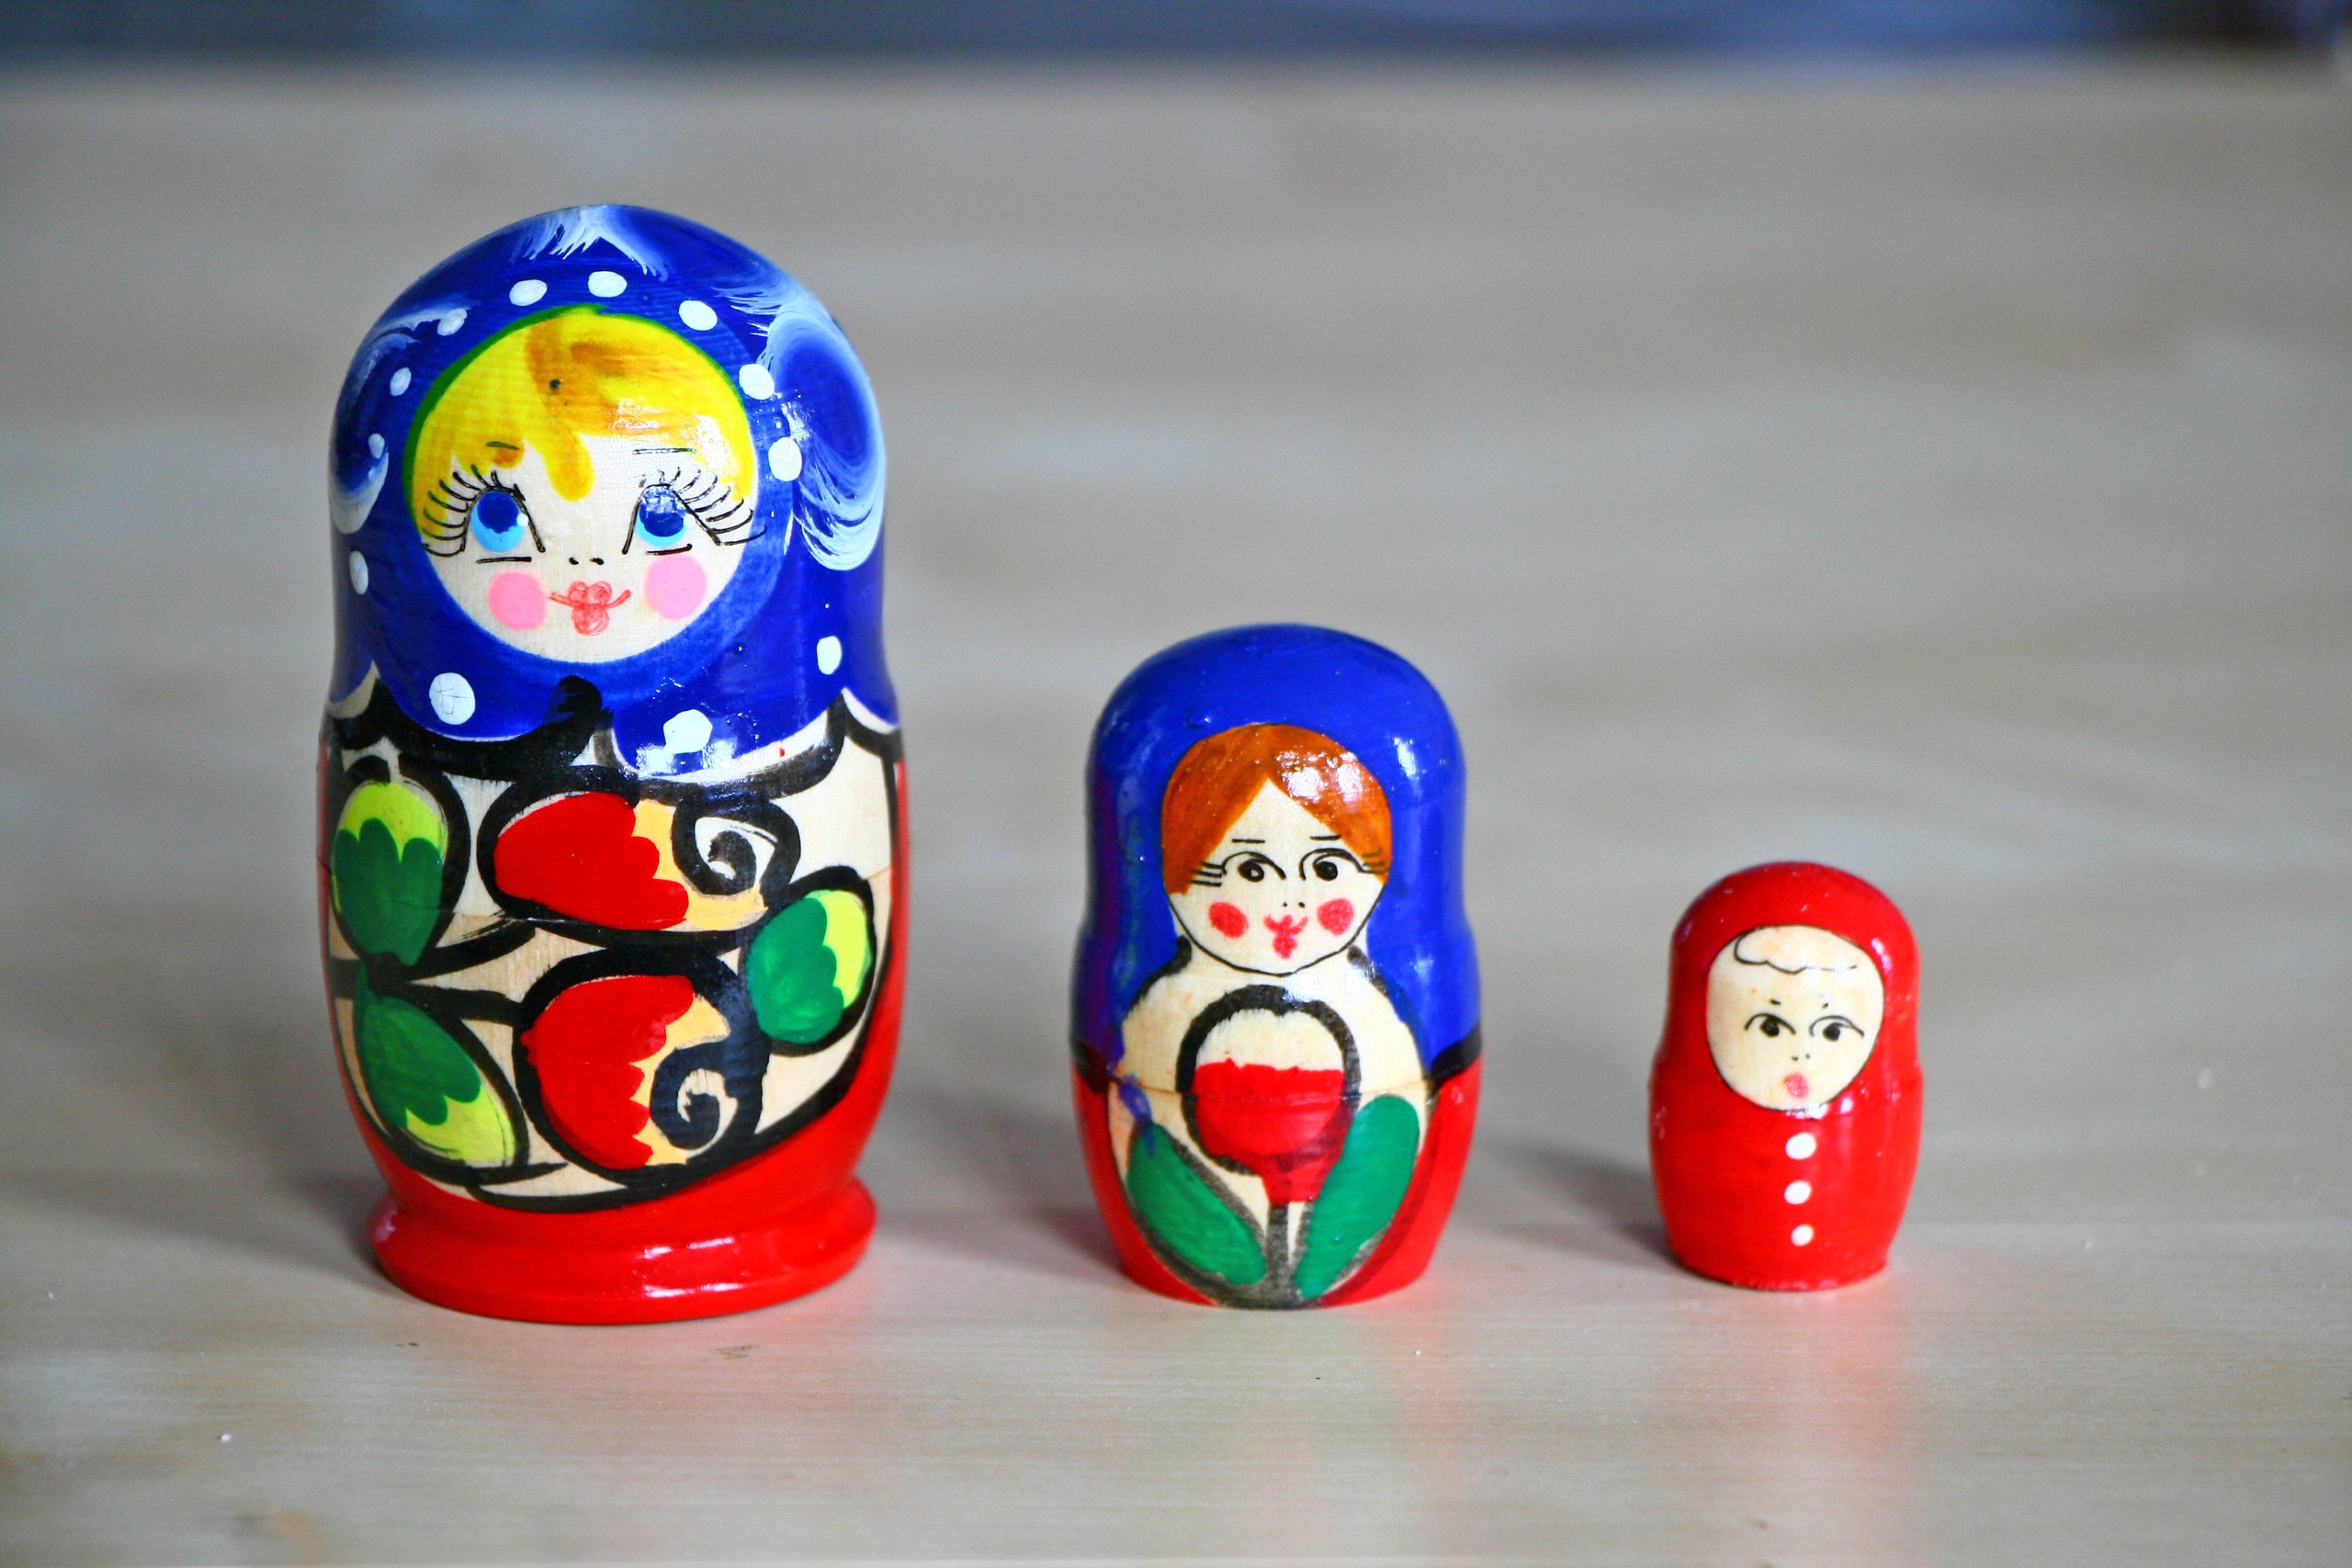
glass, food, red, toy, art, russia, souvenir, matrioshka